Amelia Scott

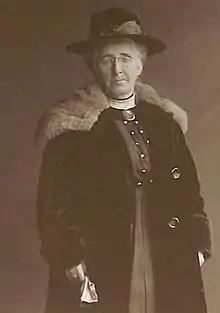

Amelia Scott (16 January 1860 – 25 March 1952) was a British social reformer and campaigner for women's suffrage. She was one of the first two women elected as Tunbridge Wells councillors.